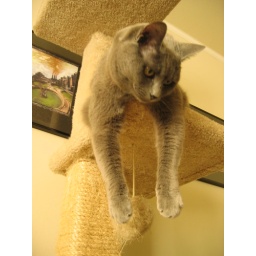
Mouse in her cat tree